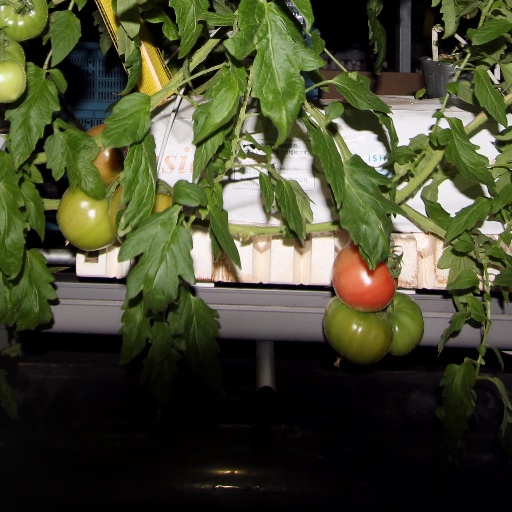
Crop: tomato